Describe the emotion expressed in this image:  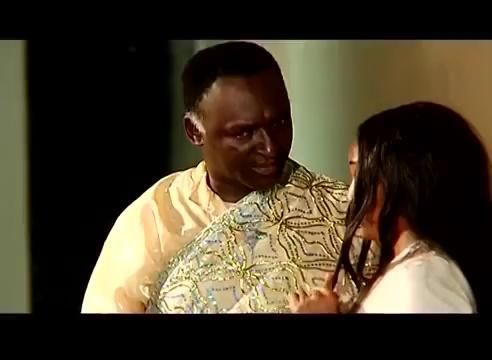
This person displays Fear, valence and arousal with moderate intensity.